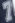
Number: 7